Läufelfingen

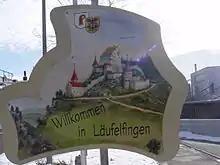
Picture of Neu-Homburg Castle as it appeared in 1798

The Ruins of Neu-Homburg Castle are listed as a Swiss heritage site of national significance.